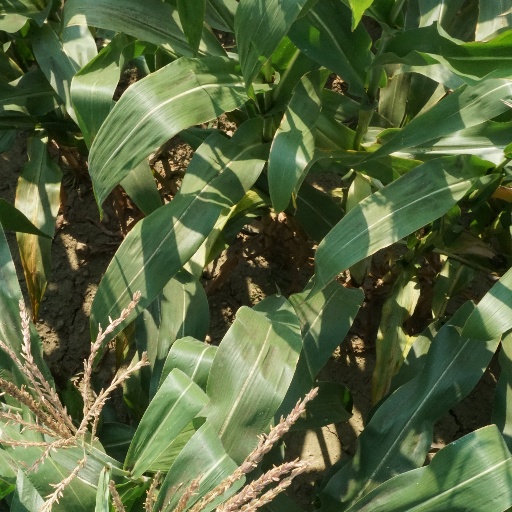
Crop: maize; corn